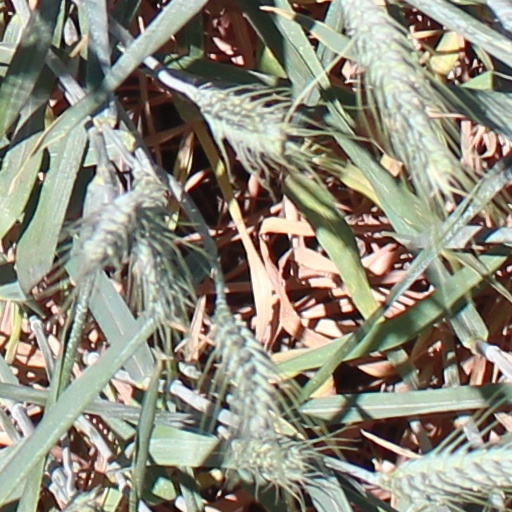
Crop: wheat